Frederick Francis Baker

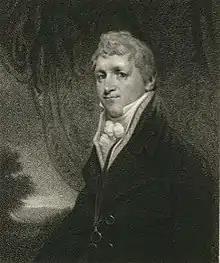
Sir Frederick Francis Baker, 2nd Baronet

Sir Frederick Francis Baker, 2nd Baronet (1772–1830) was a Fellow of the Royal Society.